Antonio Alessandrini

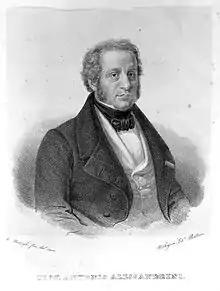
Antonio Alessandrini

Antonio Alessandrini (30 July 1786, Bologna – 6 April 1861 in the same city) was an Italian scientist.